Marsh shrew

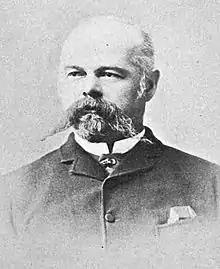
Charles Bendire, after whom the marsh shrew was named

Before Donald Pattie's research during the late 1960s, when his team studied marsh shrews in captivity, little was known about their behavior. Before then, most information about the marsh shrew was from notes about the mammal's habitat and information about trapping it. Its descriptions in the literature were largely derived from the examination of museum specimens.